Julia Grenan

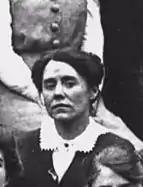
Grenan in 1916 while detained

Once the Rising was planned, and the day before it began Markievicz ensured they were central to the action by directing them to Liberty Hall to introduce them to the Irish Citizen Army leader James Connolly and ensuring he knew they were to be trusted.